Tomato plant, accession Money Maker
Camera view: horizontal (90 deg, fisheye); turntable rotation: 300 degrees
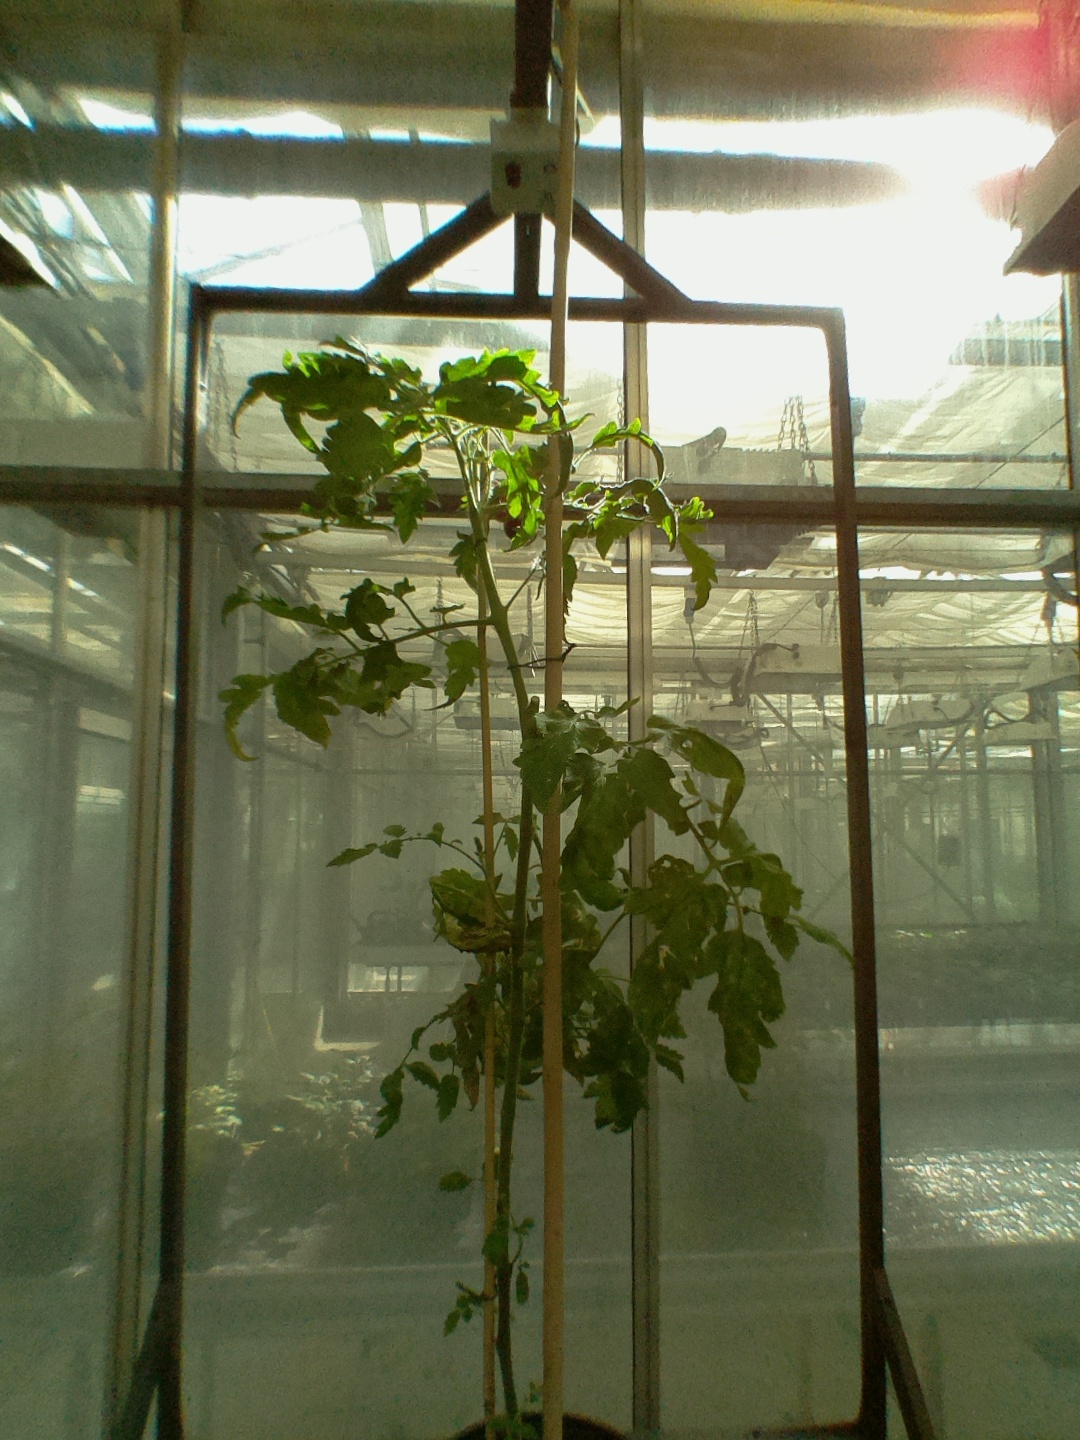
BBCH growth stage 78: 80% -90% of final fruit size